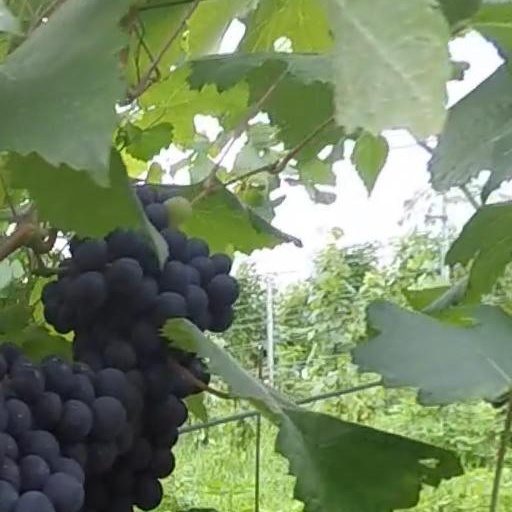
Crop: grape